Homerton College, Cambridge

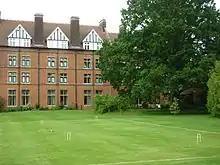
The college croquet lawn in summer

The college's origins date back to the seventeenth century. In 1695, a Congregation Fund was created in London to educate Calvinist ministers. As non-conformists, they were barred by law from attending Oxbridge colleges, and so studied a modern curriculum, with particular emphasis on philosophy, science, and modern history. In 1730, a formal society – known as the King's Head Society after the pub at the Royal Exchange where they held their meetings – was founded to sponsor young men to attend dissenting academies. Today, a secret society and discussion club at the college of the same name maintains some of its traditions. By 1768, the Society was large enough to need its own premises, so it purchased a large property in Homerton High Street, in London's East End.